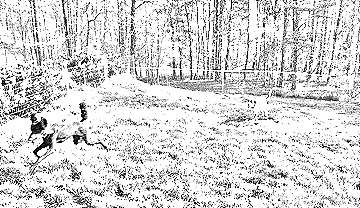
Portrait style: Sketch Portrait